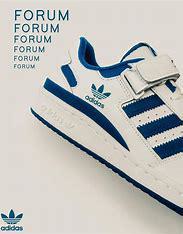
Brand: adidas
Model: originals Adidas Originals Forum